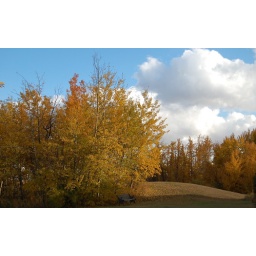
All that's missing is a girl in a red dress on the bench.